Orkney Ferries

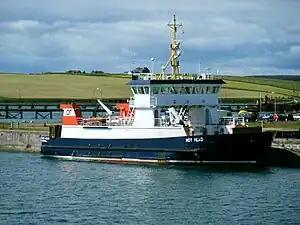
"Hoy Head" at Lyness

Orkney Ferries operate between the Orkney mainland and fourteen of the smaller islands. Services include: